Matt Bentley

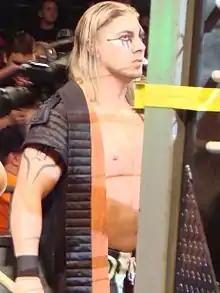
Bentley at TNA Lockdown in 2007

Matthew James Bentley (born December 10, 1979), is an American retired professional wrestler best known for his work in Total Nonstop Action Wrestling (TNA) by the ring name Michael Shane, later changed to "Maverick" Matt Bentley. He was trained by his cousin, Shawn Michaels, and he took the name Michael Shane, a play on his cousin's name, originating from Michaels' guest appearance in Pacific Blue. Additionally, Bentley utilizes Michaels' signature superkick maneuver as his own finisher.